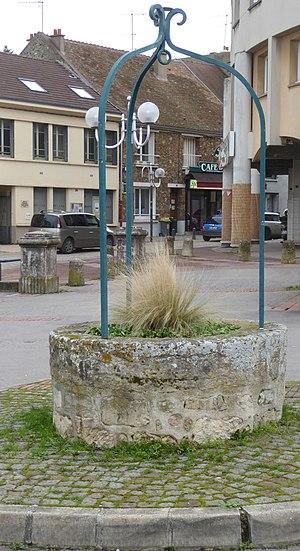
Puits de l'ancien château de Massy
Massy est une commune française située dans le département de l'Essonne en région Île-de-France.